Metalist Oblast Sports Complex

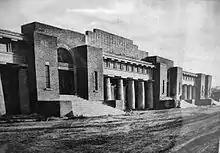
Pictured in 1930, the original main entrance to the stadium was completely destroyed during World War II

Construction on the stadium began in 1925 by order of Anastas Mikoyan and a decision of the Kharkiv Raion League of Steel Workers (Metalists). Opened on 12 September 1926, the new stadium was known as Traktor, as it was then being built by workers of the Kharkiv Lokomotive Factory (today Malyshev Factory). The stadium was built on territory of an old Holy Spirit cemetery that was active in 1772–1854 and was officially closed by the Russian Holy Synod at the end of the 19th century. On the moment of opening, it was the biggest stadium in the city, until 1931, when Dynamo Stadium was built.